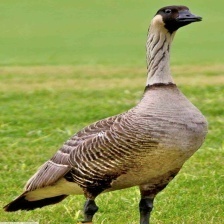
Species: HAWAIIAN GOOSE
Scientific name: BRANTA SANDVICENSIS
ImageNet parent category: goose